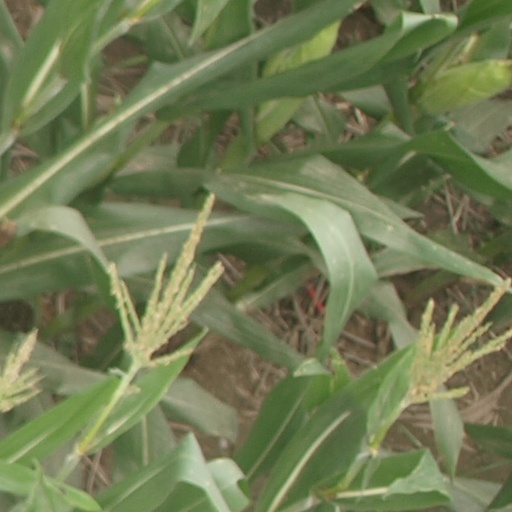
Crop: maize; corn